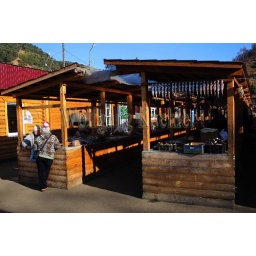
Russia, siberia, near irkutsk, lake baikal, listvyanka village, fish market